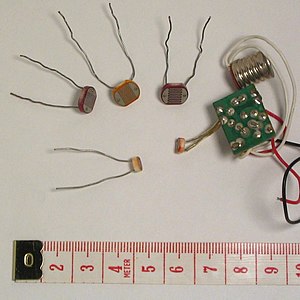
LDR-modstand
Typiske LDR-modstande.
En LDR-modstand, somme tider også kaldet en fotocelle, er en elektronisk komponent svarende til en modstand, men sådan indrettet at den elektriske modstand gennem komponenten afhænger af hvor meget lys der falder på den. Jo mere lys, desto mindre modstand.